Answer in natural language. How many Windows are visible in the scene? Choose between the following options: 0, 2, 4, 1 or 3
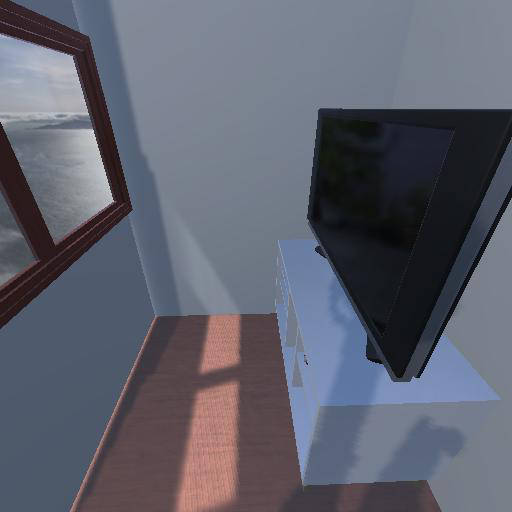
<answer>1</answer>